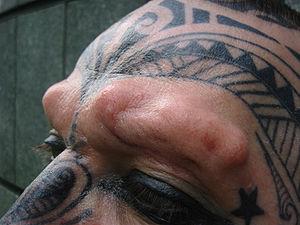
Un implant corporel est un corps étranger introduit dans le corps lors d’une opération chirurgicale. Dans le cadre de l’Art corporel, l’implant est placé sous la peau afin d’être visible ou pour permettre d’y accrocher un bijou.